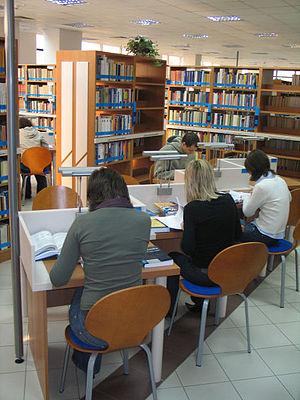
L’assistant de service social ou assistant social vient en aide à des individus, à des familles ou à des groupes en difficulté afin de favoriser leur bien-être, leur insertion sociale et leur autonomie.